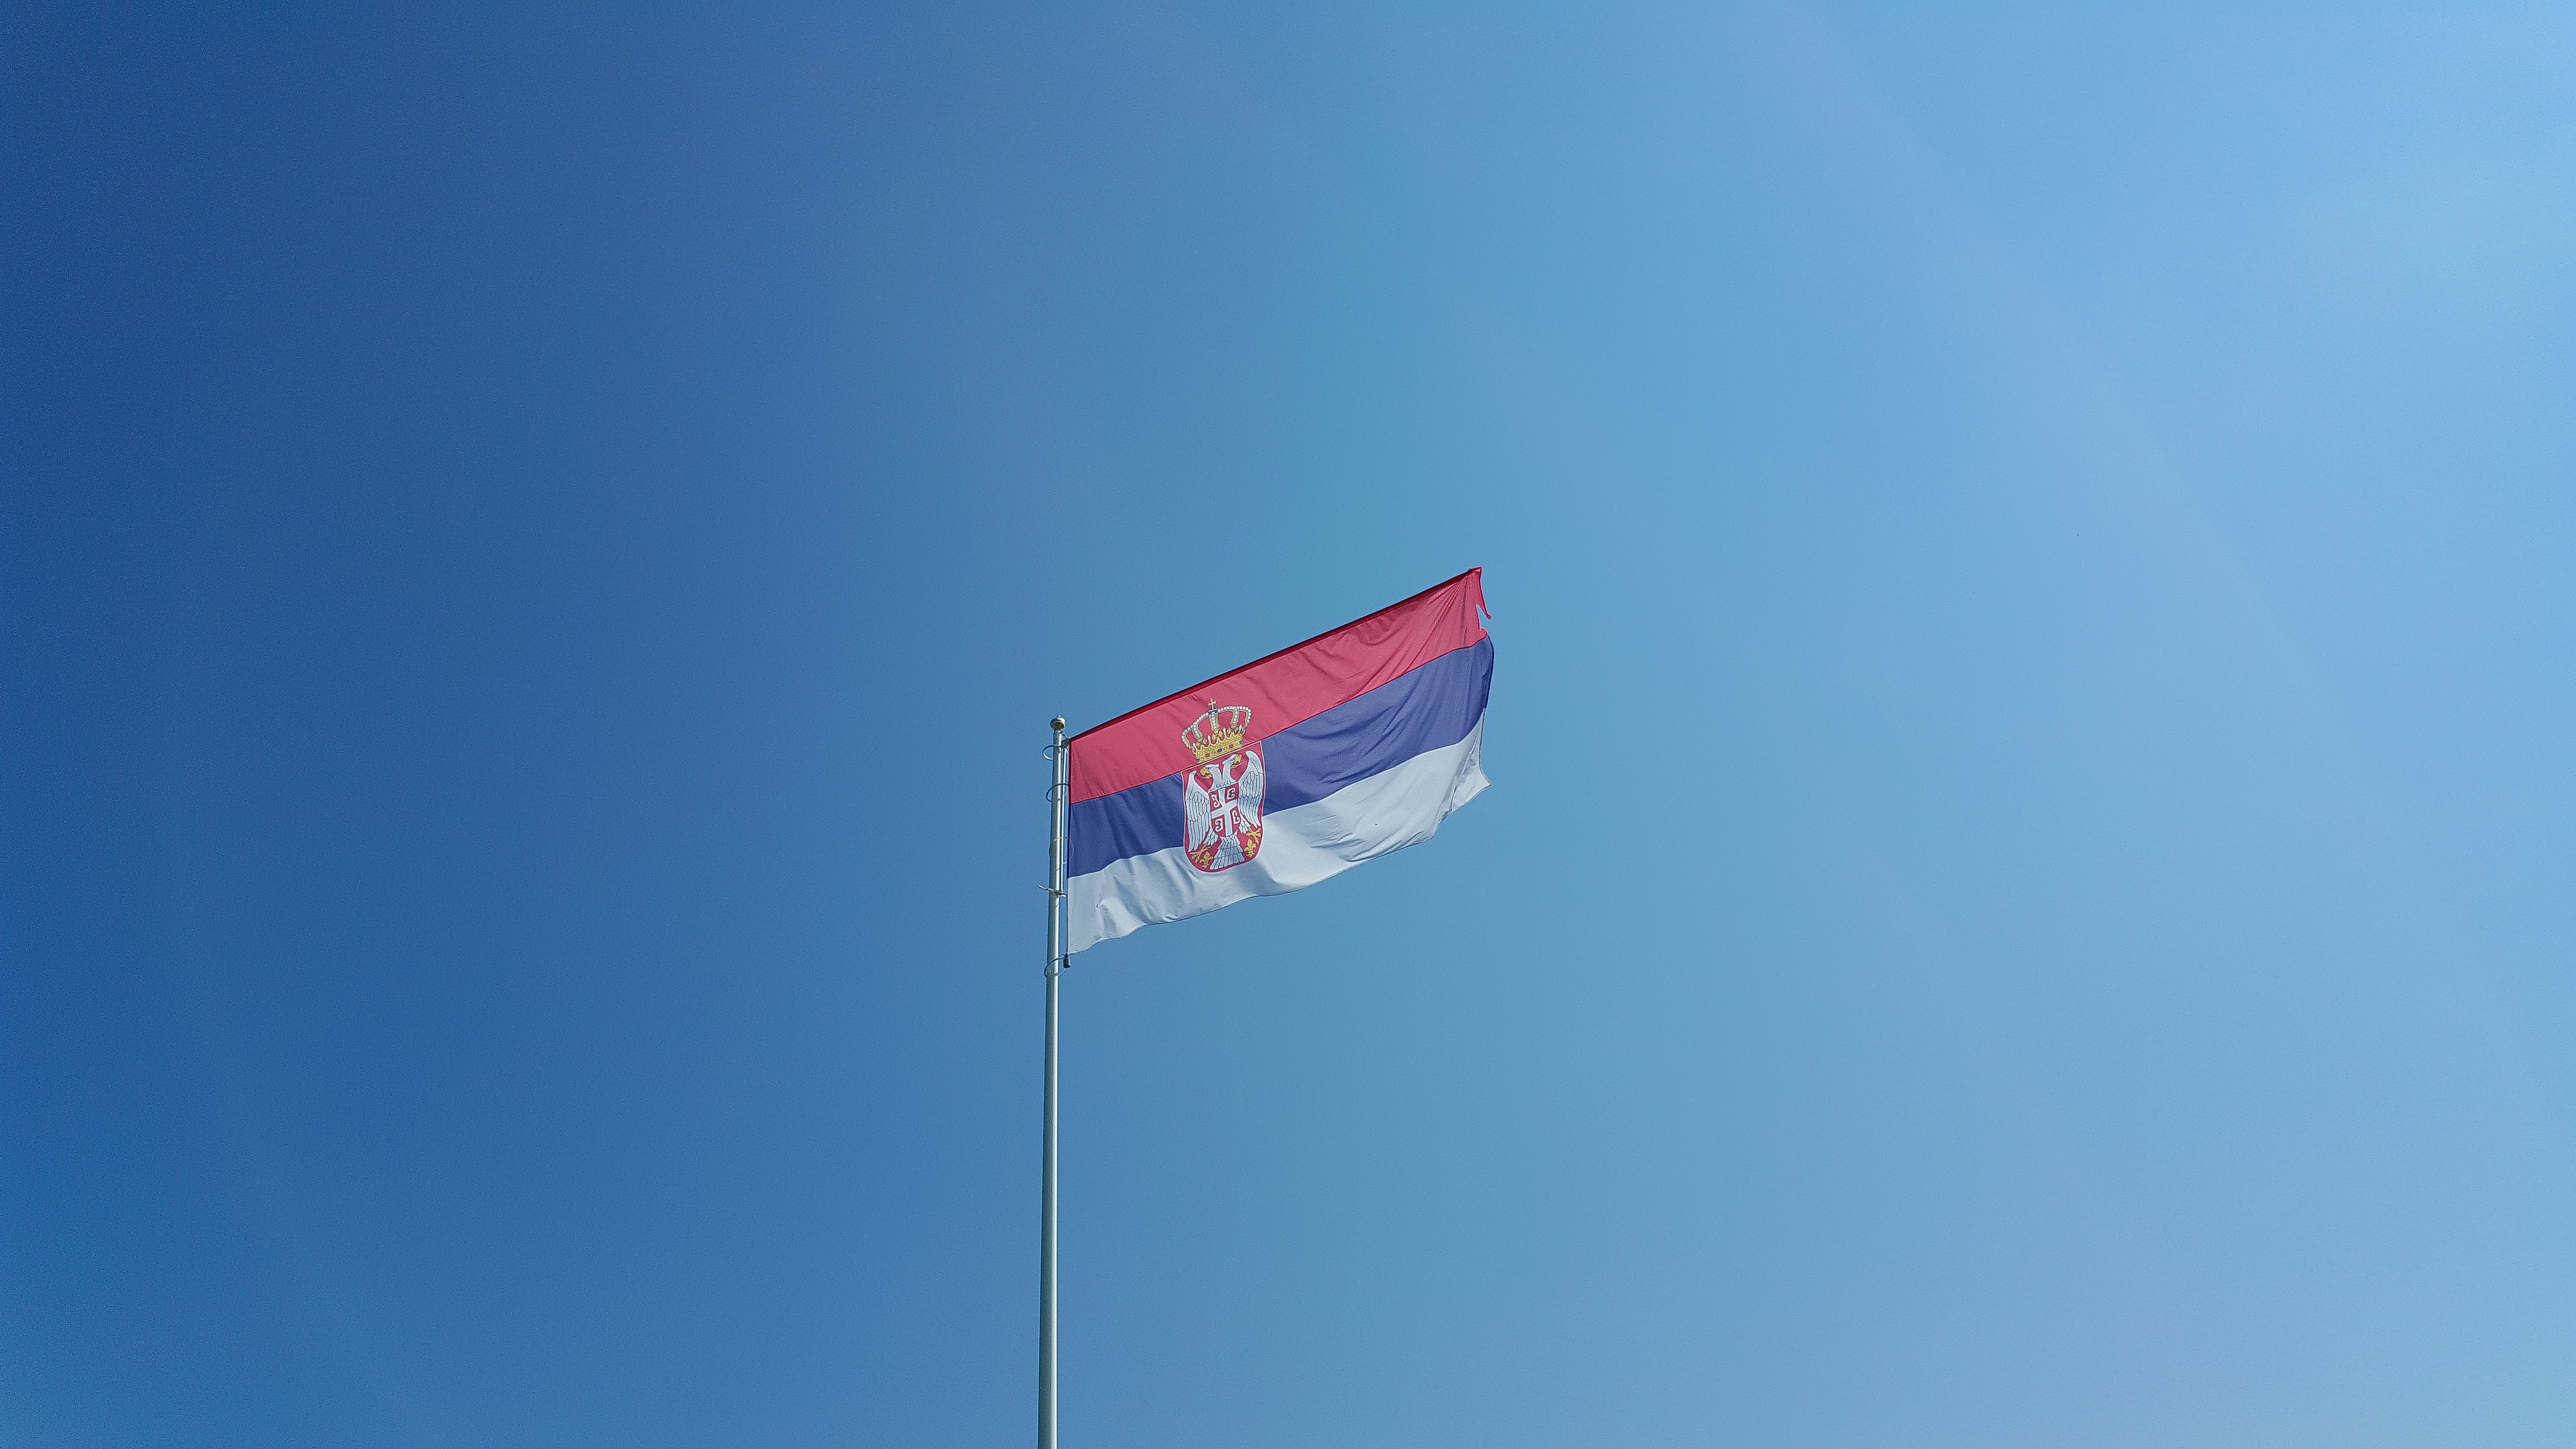
sky, flag, blue, toy, atmosphere of earth